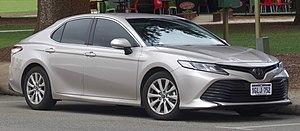
La Toyota Camry est une voiture de taille moyenne fabriquée par Toyota à Georgetown dans le Kentucky, ainsi qu'en Australie, en Chine, à Tsutsumi au Japon et à Saint-Pétersbourg en Russie.